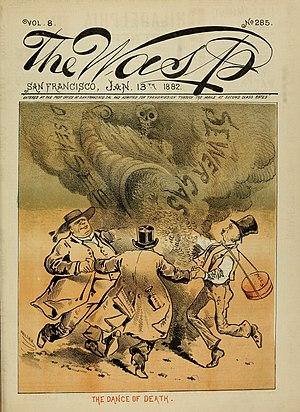
Le gaz d'égout est un mélange complexe de gaz toxiques et non toxiques produits et collectés dans les systèmes d'égouts par la décomposition de déchets organiques ménagers ou industriels, composants typiques des eaux usées.